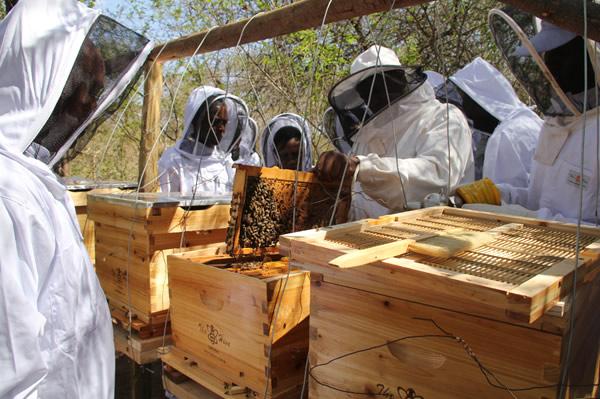
Wakulima wafugaji wa nyuki, wakiwa wanalima asali, wakiwa wamevaa nguo za kujikinga na kung'atwa na nyuki.